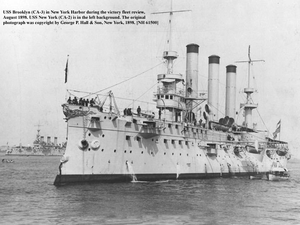
Le croiseur cuirassé, ou croiseur blindé, est un type de croiseur, navire de guerre essentiellement développé entre 1875 et 1910. Il prend la suite du type croiseur protégé des années 1875 à 1890, qu'il surclassera très vite.
Le deuxième USS Brooklyn (ACR-3) était un croiseur cuirassé de l'US Navy. Il fut construit sur les chantiers William Cramp and Sons de Philadelphie dans les années 1890.